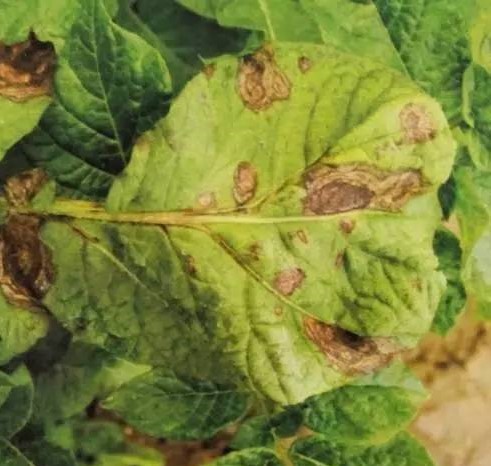
Plant: Potato
Disease: potato early blight